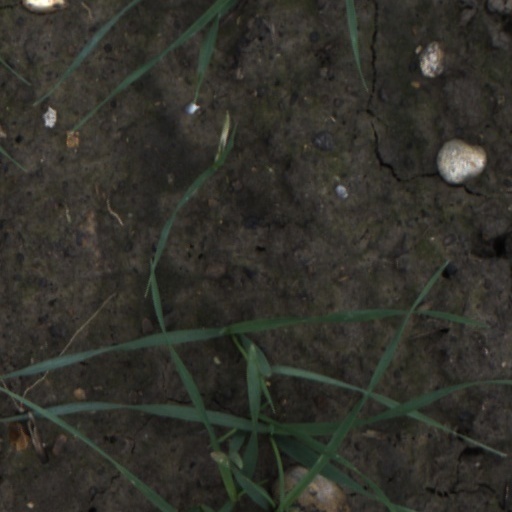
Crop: wheat